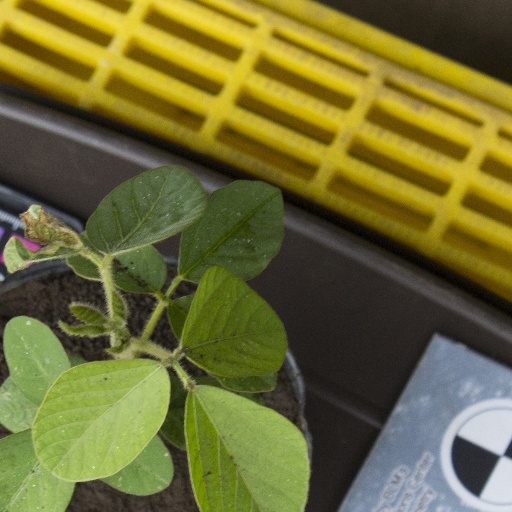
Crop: soybean